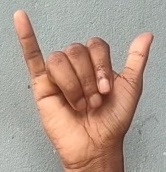
ASL sign: Y